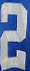
Number: 2